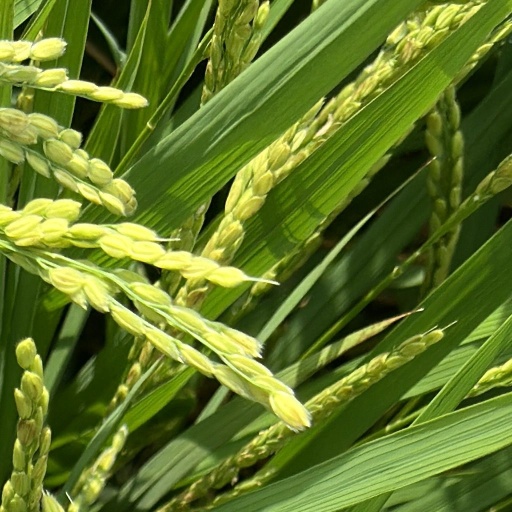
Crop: rice